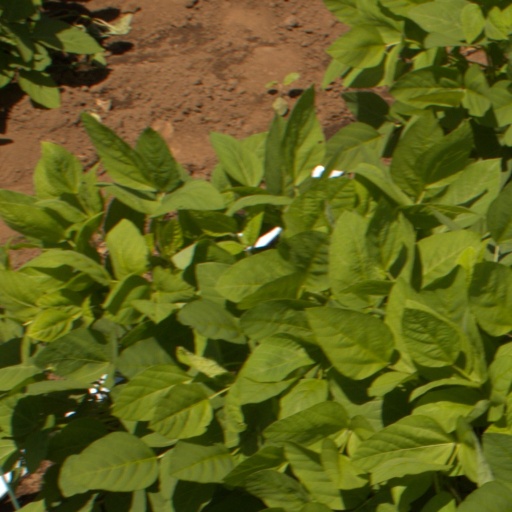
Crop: soybean